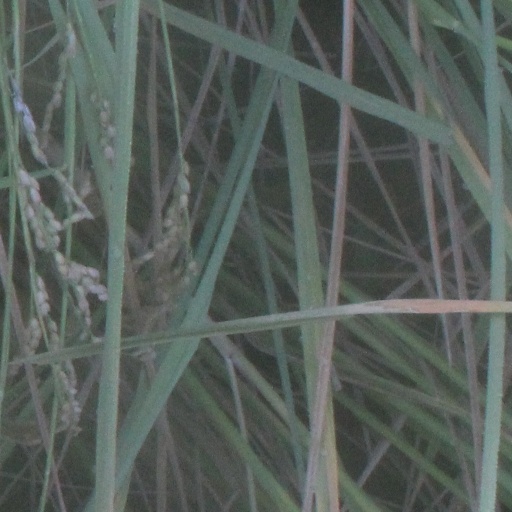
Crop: rice